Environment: real
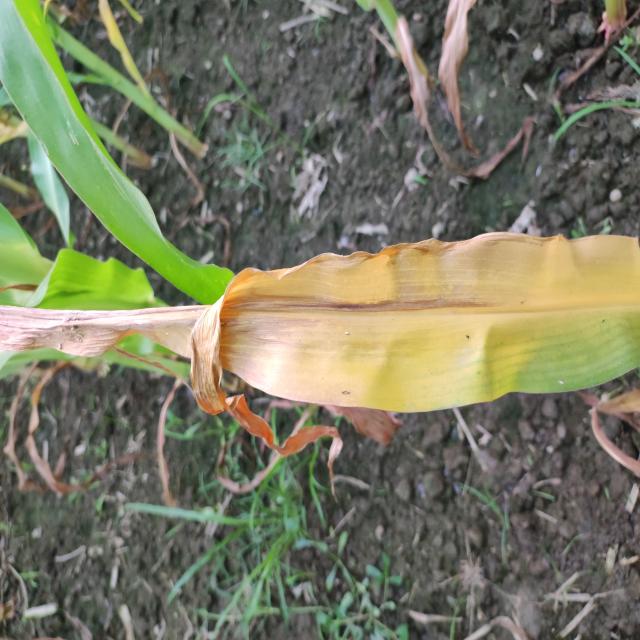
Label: nitrogen_deficiency